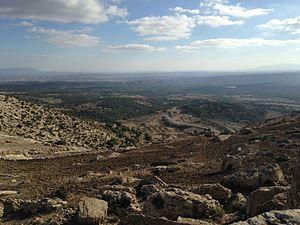
vue panoramique de Kasra Tunisie